Antal Bartal

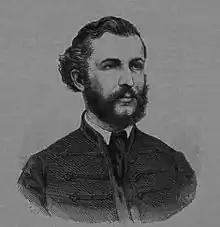
Antal Bartal in 1872

Antal Bartal (Banská Bystrica, 24 April 1829 — Dunaharaszti, 6 September 1909) was a Hungarian lexicographer and philologist. He was a member of the Hungarian Academy of Sciences.